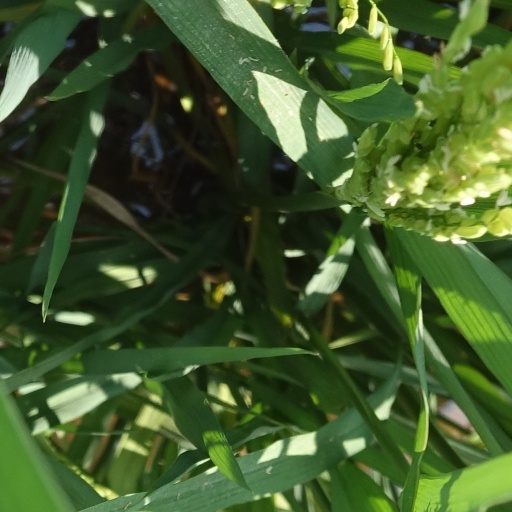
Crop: rice